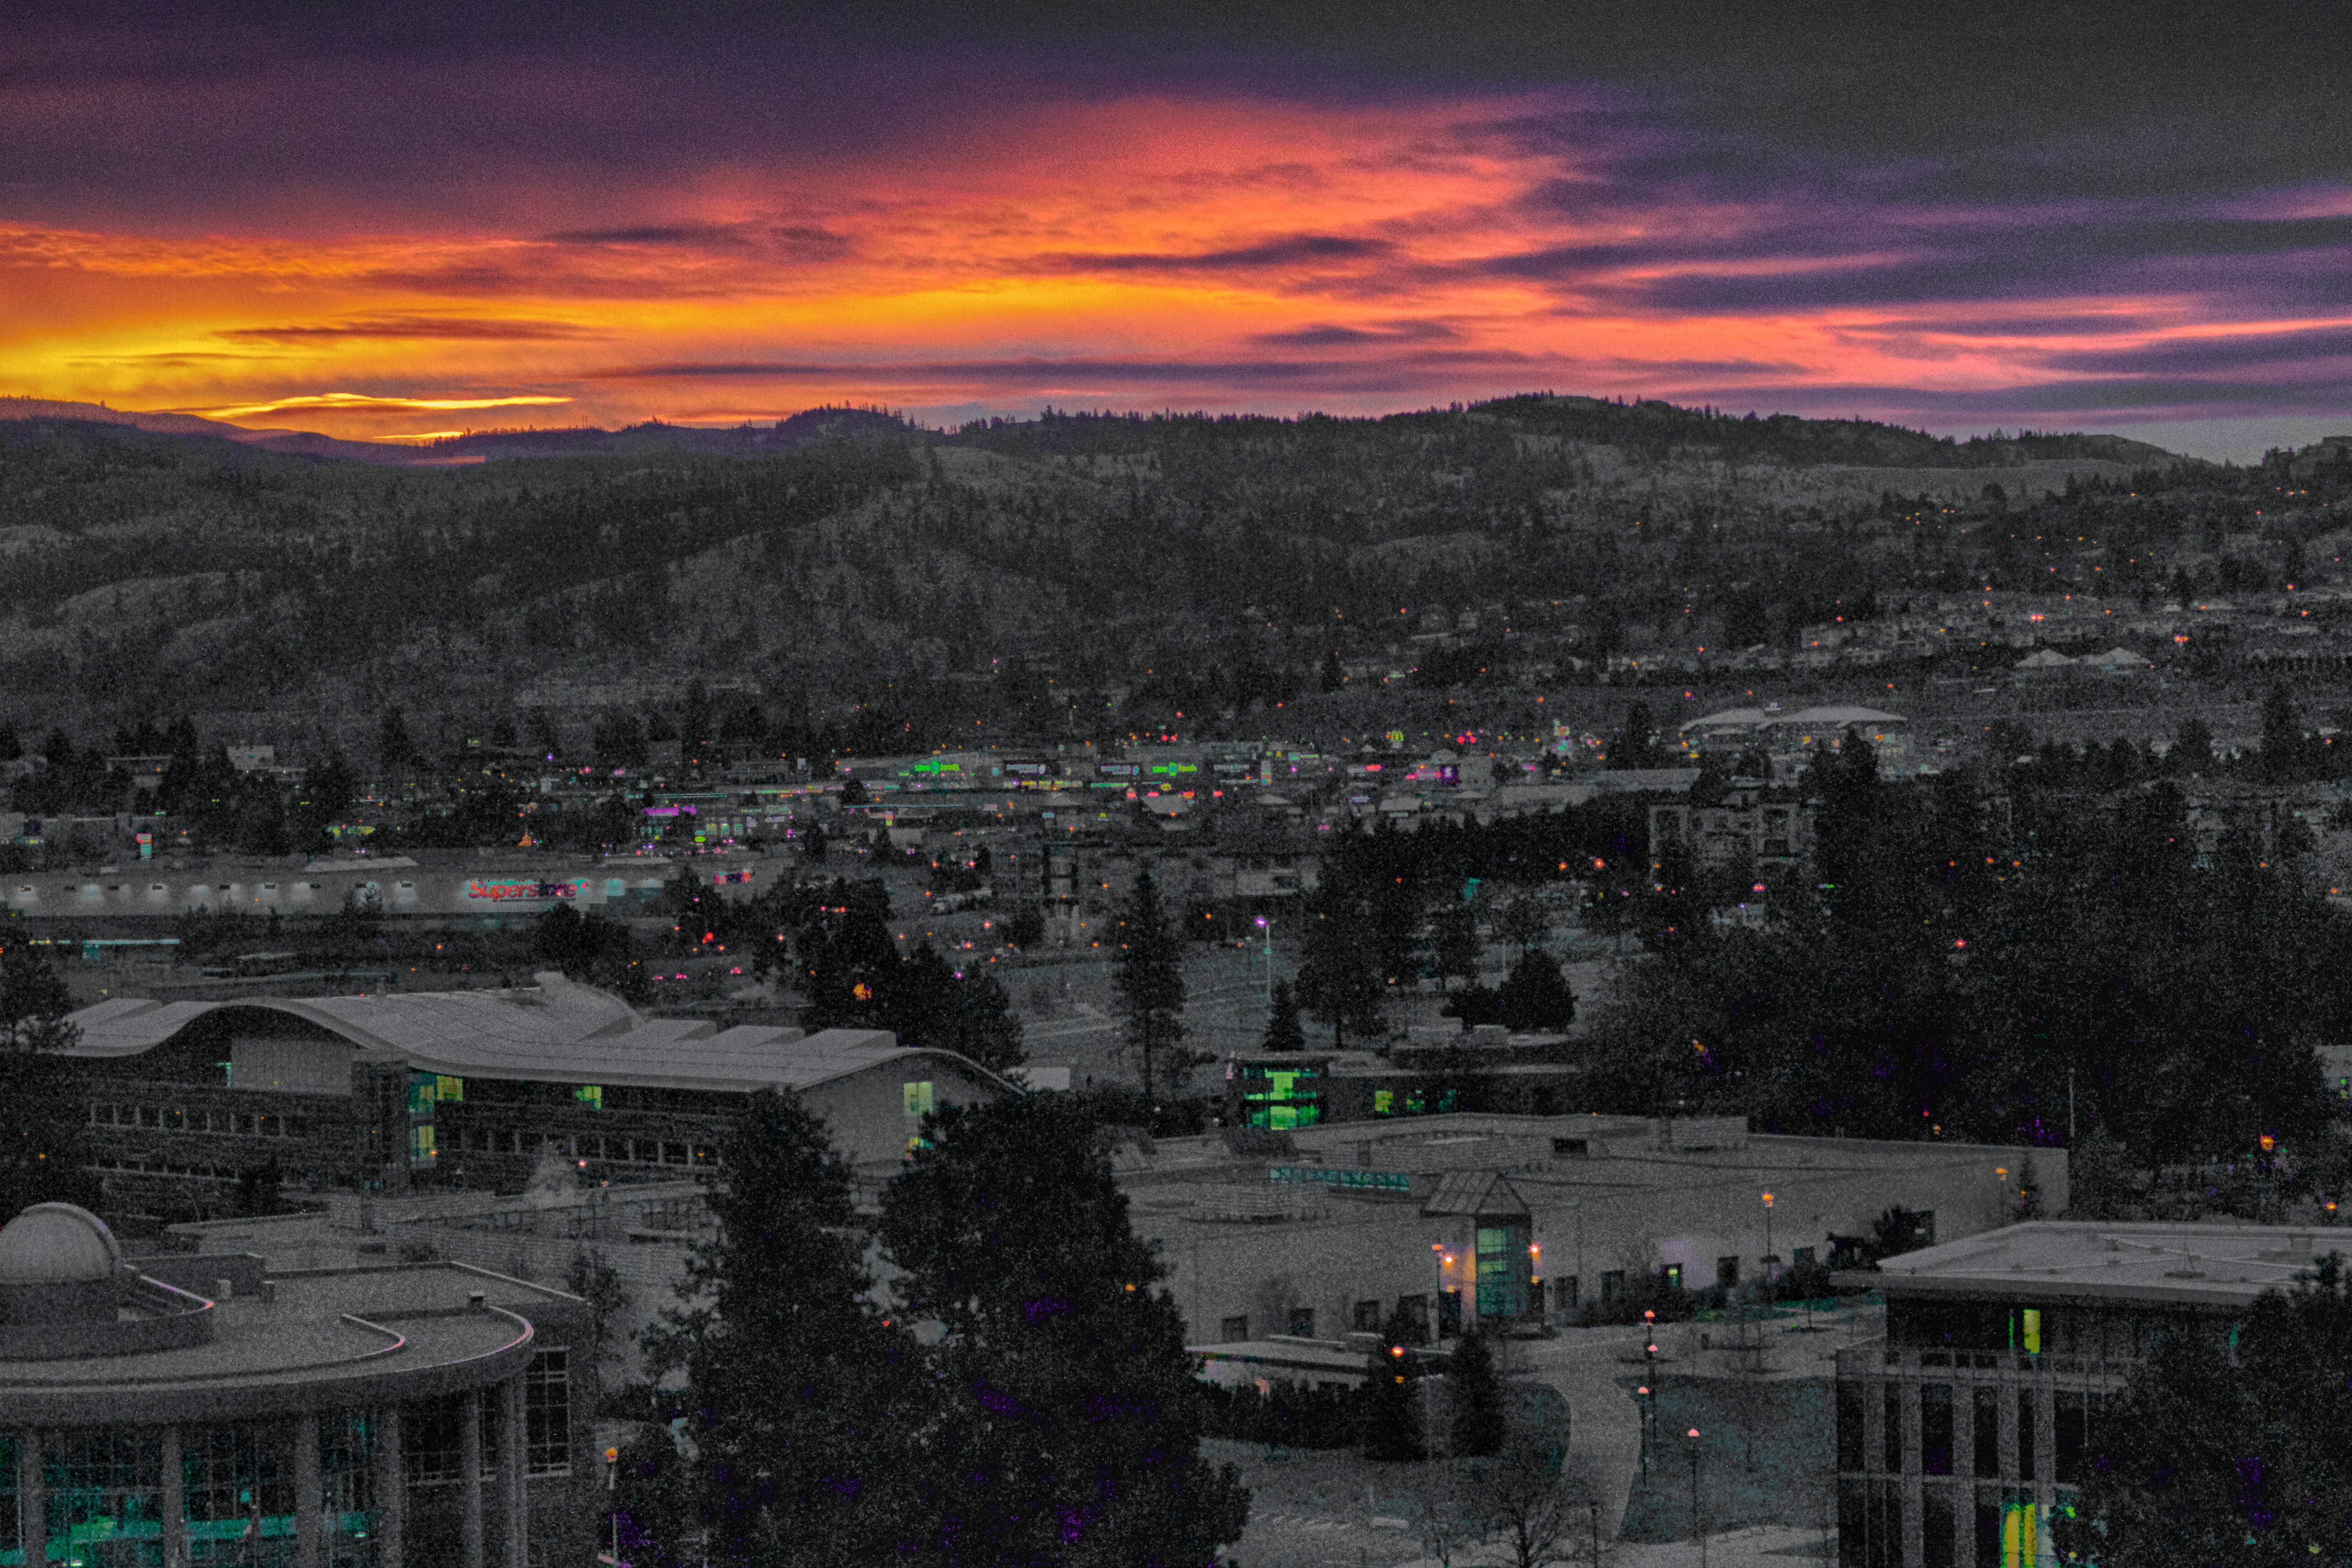
sunset, skyline, city, cityscape, panorama, dusk, evening, weather, hdr, residential area, atmosphere of earth